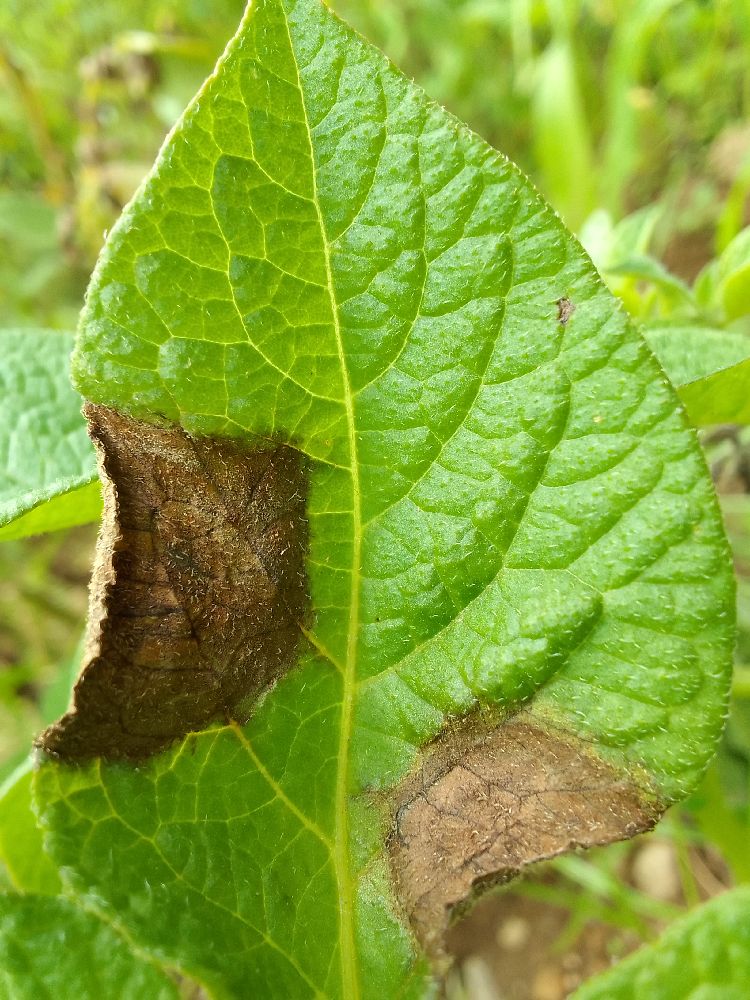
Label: Late blight